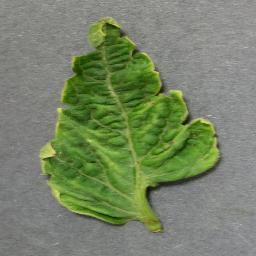
Label: Tomato___Tomato_Yellow_Leaf_Curl_Virus